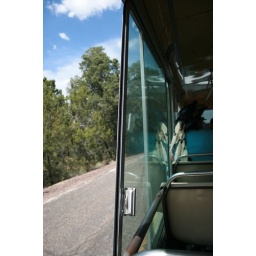
the bus in the grand canyon